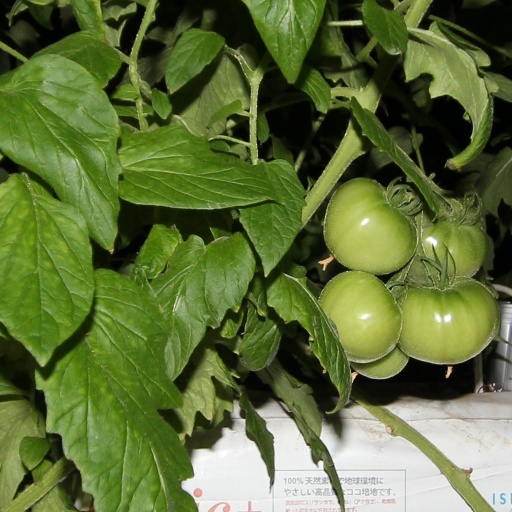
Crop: tomato